Demographics of Papua New Guinea

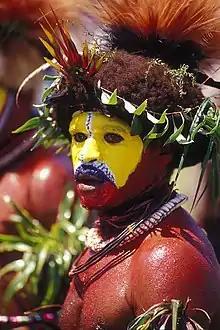
Huli Wigman from the Southern Highlands Province

The isolation created by the mountainous terrain is so great that some groups, until recently, were unaware of the existence of neighboring groups only a few kilometers away. The diversity, reflected in a folk saying, "For each village, a different culture", is perhaps best shown in the local languages. The island of New Guinea contains about 850 languages. The languages that are neither Austronesian nor Australian are considered Papuan languages; this is a geographical rather than linguistic demarcation. Of the Papuan languages, the largest linguistic grouping is considered to be Trans-New Guinean, with between 300 and 500 languages likely belonging to the group in addition to a huge variety of dialects. The remainder of the Papuan languages belong to smaller, unrelated groupings as well as to isolates. Native languages are spoken by a few hundred to a few thousand, although the Enga language, used in Enga Province, is spoken by some 130,000 people.